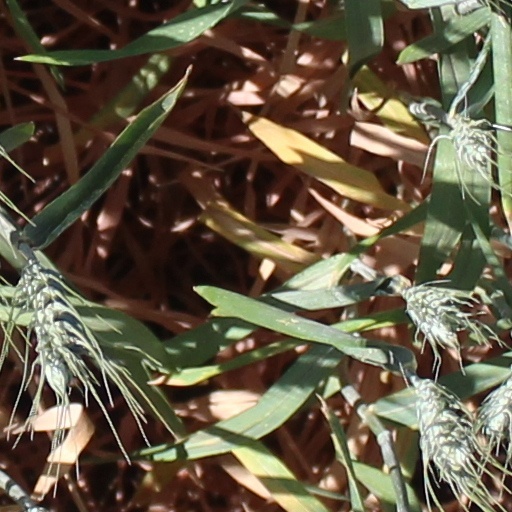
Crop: wheat